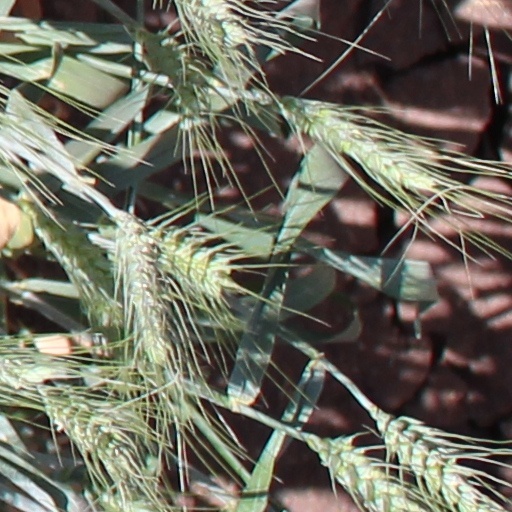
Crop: wheat